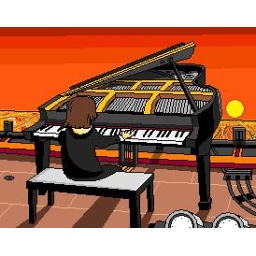
Me playing the piano on the roof of the sears tower made in Microsoft Paint